James Teare

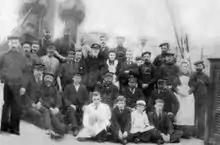
The crew of "Mona's Isle" "(circa 1900)." Second Officer James Teare can be seen seated at the far left of the photograph.

As his career progressed he served as First Officer under Capt. Hill on the "Snaefell" and following Capt. Hill's resignation from the company he gained his first command on the "Ellan Vannin" which he assumed in July 1904. This was followed in turn by him taking command of the "Fenella" in 1905 and the "Douglas" in May 1906. He then left the Isle of Man Steam Packet Company and pursued a career with an international shipping line before returning to the Isle of Man and re-joining the Steam Packet Company.